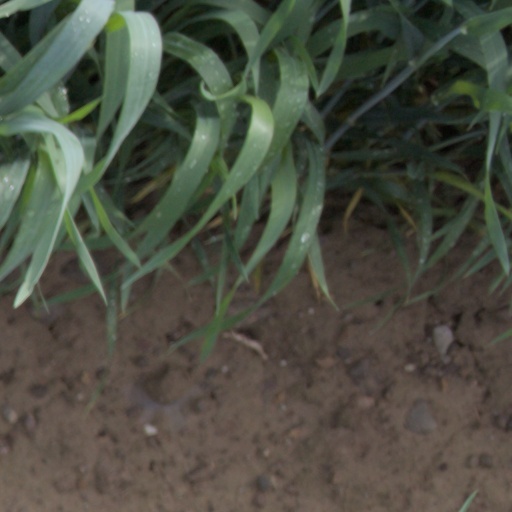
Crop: wheat